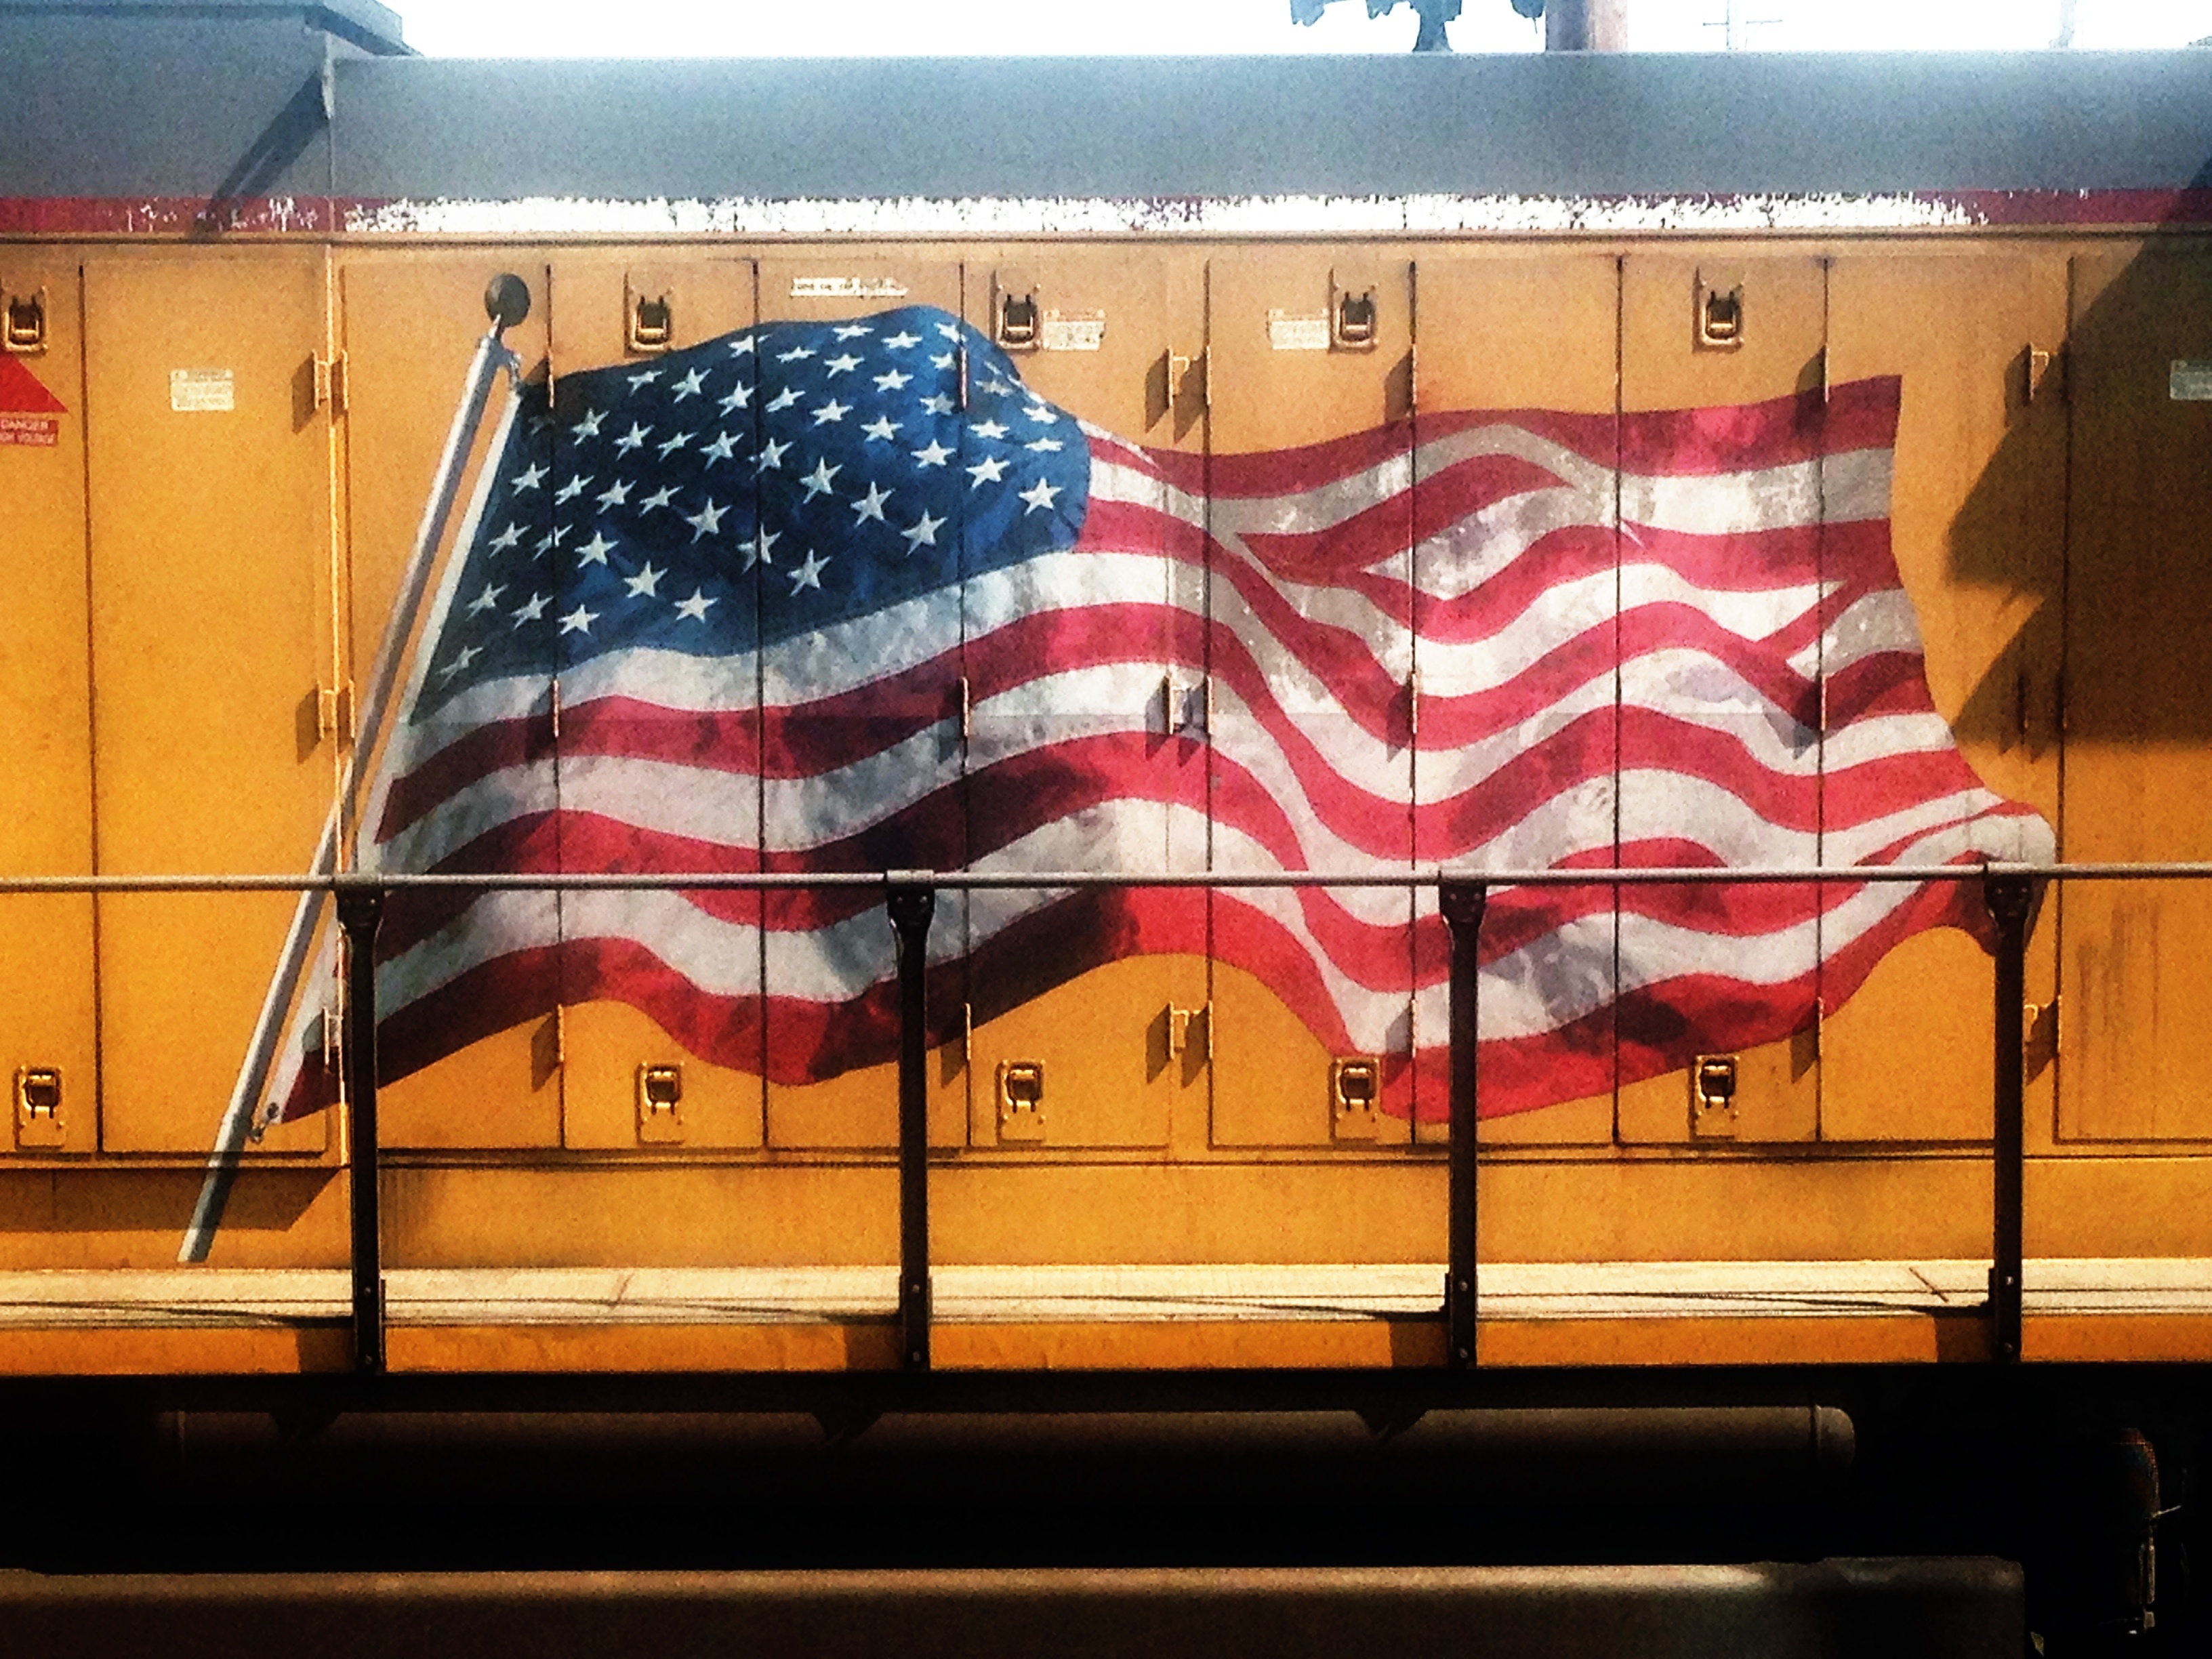
train, flag, graffiti, interior design, art, design, mural, raildog, window covering, display device